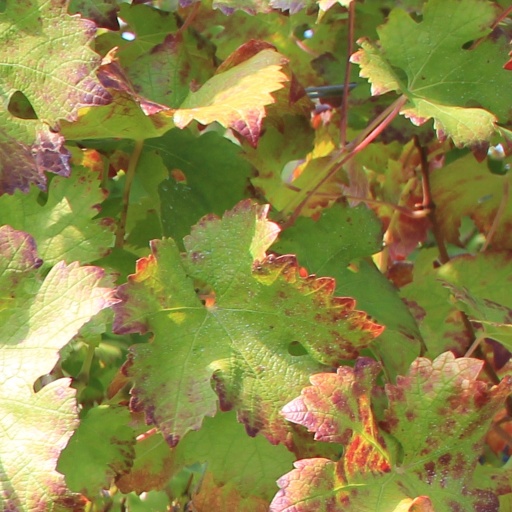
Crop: grape